Charles Bardot

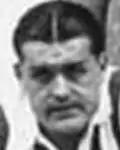

Charles Bardot (7 April 1904 – 25 April 1973) was a French footballer. He played in six matches for the France national football team between 1925 and 1932.